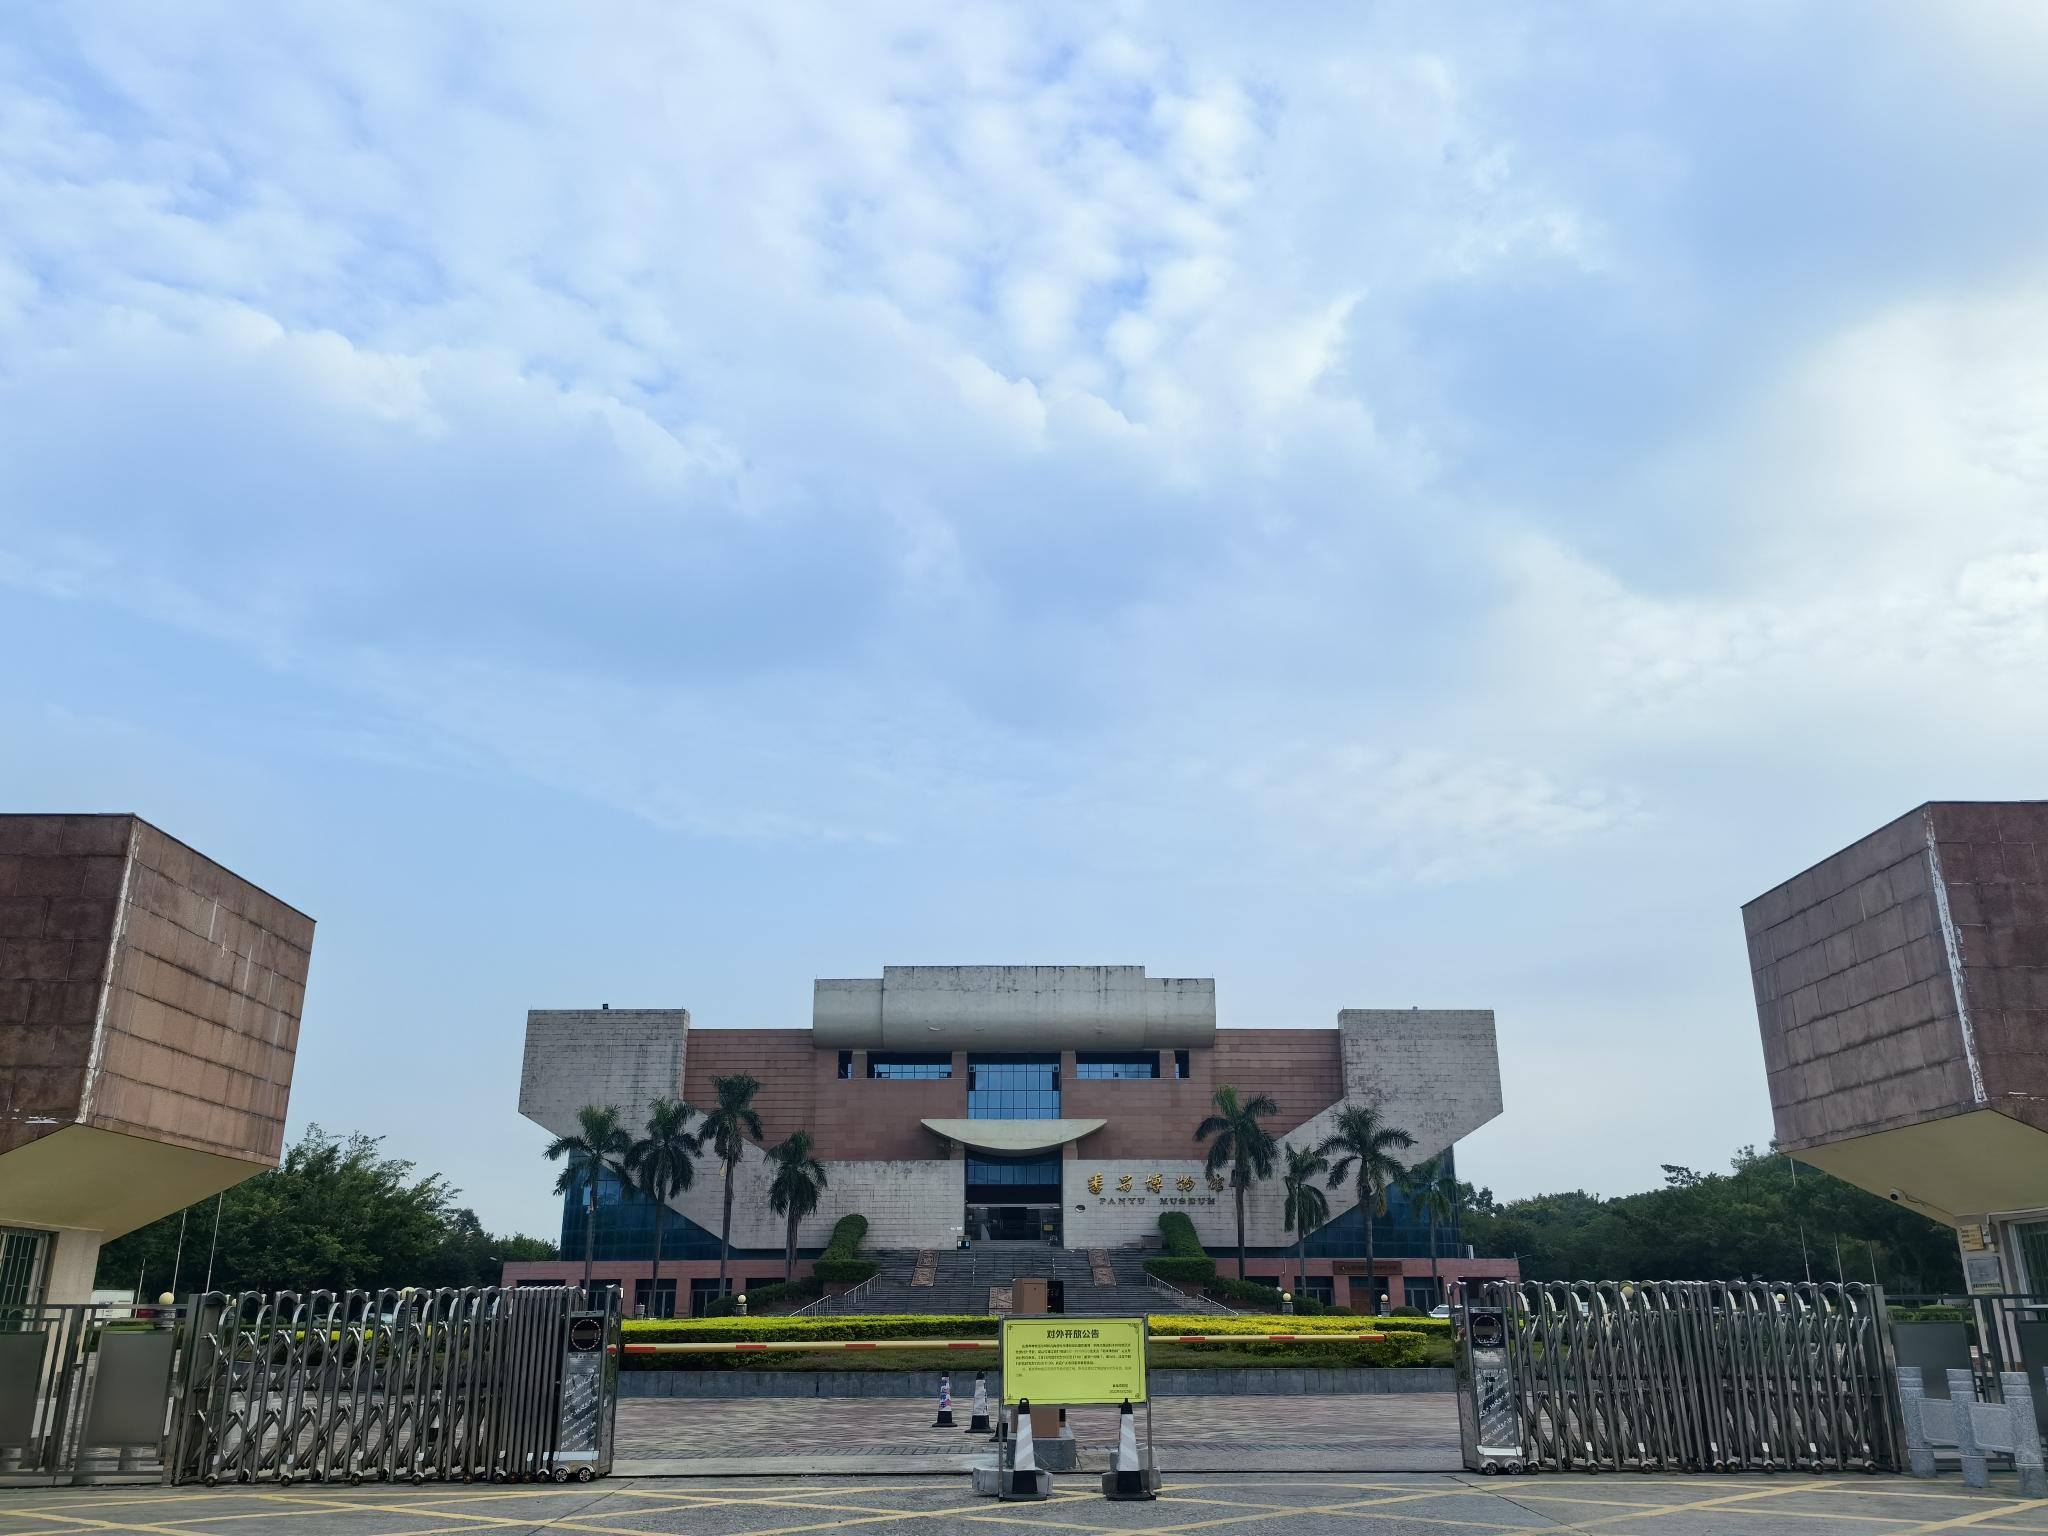
地标名称：番禺博物馆
所在城市：广州市·番禺区